Self-Help (short story collection)

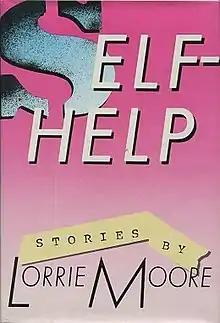
First edition (publ. Knopf)

Self-Help (1985) is a collection of short stories by Lorrie Moore.